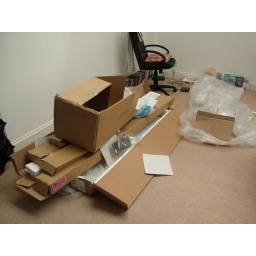
The leftover boxes after I'd put the bed and beside table together.